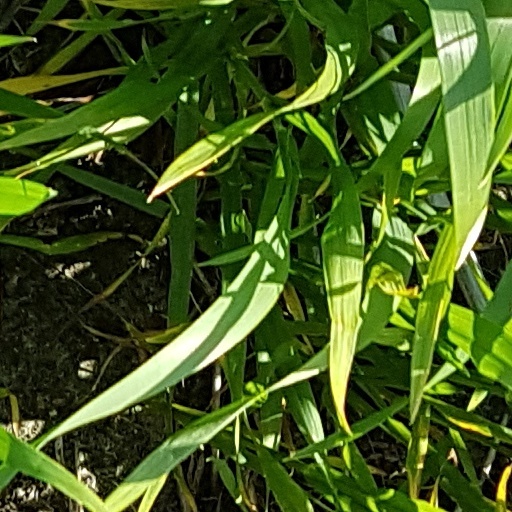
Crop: wheat